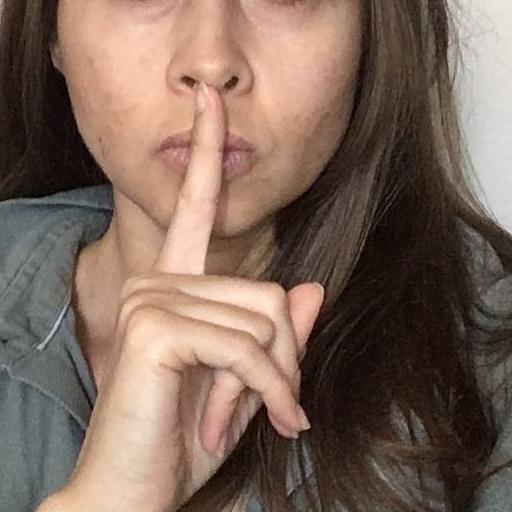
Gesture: mute